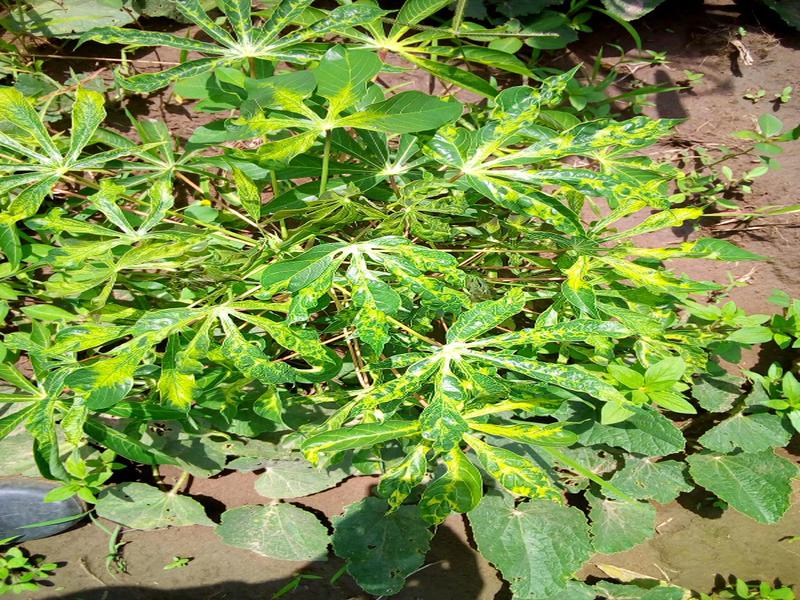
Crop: cassava
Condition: mosaic_disease